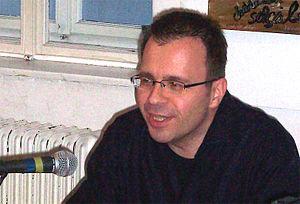
Cette photo de l'écrivain autrichien Martin Dragosits a été prise par moi-même avec ma camera privée lors de la présentation publique de nouveaux livres de l'édition Arovell au Amerlinghaus à Vienne, le 21 mai 2010
Martin Dragosits est un écrivain autrichien né le 25 février 1965 à Vienne.